NXT TakeOver: Brooklyn

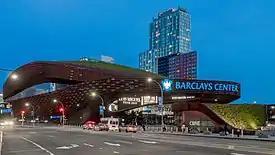
The event was held at the Barclays Center in Brooklyn, New York.

TakeOver was a series of professional wrestling events that began in May 2014, as WWE's then-developmental league NXT held its second WWE Network-exclusive event, billed as TakeOver. In subsequent months, the "TakeOver" moniker became the brand used by WWE for all of its major NXT events. In July 2015, WWE announced that their sixth TakeOver event would take place on August 22, 2015, the day before their main SummerSlam pay-per-view. It was also revealed that it would be held in the same venue as SummerSlam, the Barclays Center in Brooklyn, New York, thus titled TakeOver: Brooklyn, becoming the first TakeOver to be named after its host city. This would also mark the first TakeOver held outside of Full Sail University in Winter Park, Florida, as well as the first TakeOver to be held as a support show for one of WWE's main pay-per-views. WWE promoted the show as "featuring the next generation of WWE... on the biggest stage yet," referring to the 13,000+ capacity of the Barclays Center, compared to the 400-seat arena at Full Sail University and the various other smaller arenas that NXT had held shows at in the United States.